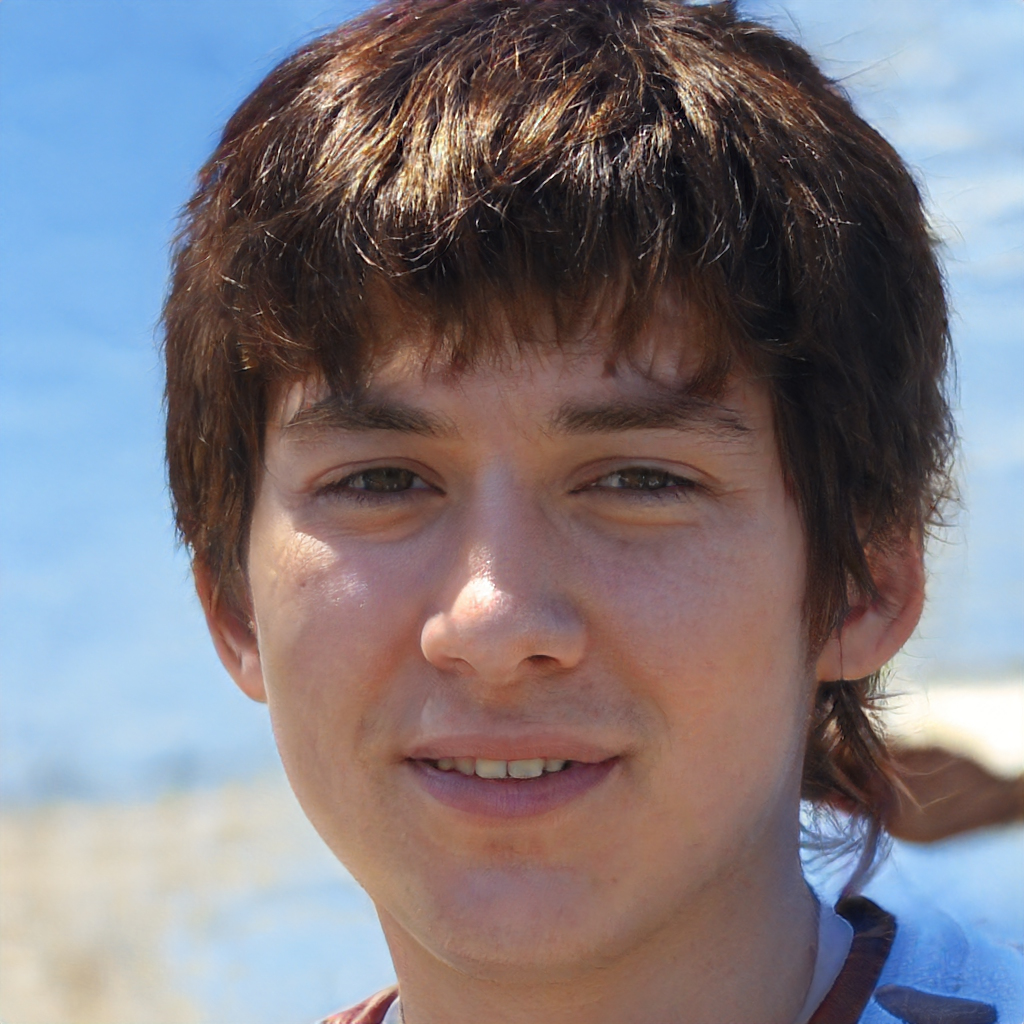
Gender: Male